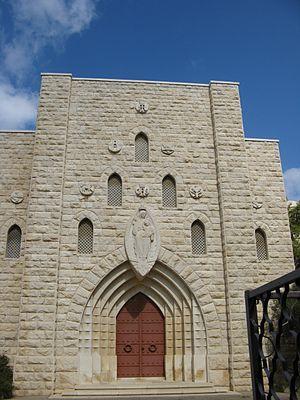
Le monastère Notre-Dame-du-Mont-Carmel est un monastère de carmélites fondé en 1892 et transplanté en 1936 sur les hauteurs de la ville d'Haïfa en Israël. Le bâtiment, situé sur la crête du mont Carmel domine le centre ville d'Haïfa. Ce monastère est dédié à Notre-Dame du Mont-Carmel.